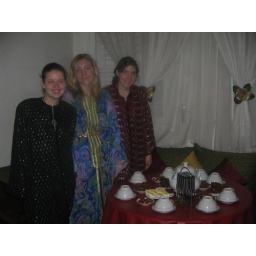
The three of us in traditional Moroccan garb, posed by a table with a bowl full of harira for breaking fast.